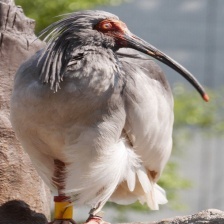
Species: ASIAN CRESTED IBIS
Scientific name: NIPPONIA NIPPON